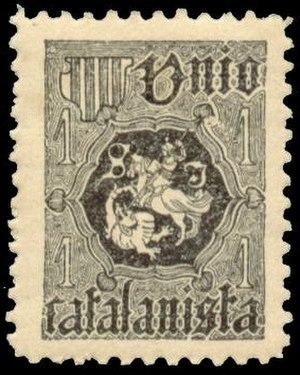
L'Unió Catalanista est un groupe catalaniste et conservateur formé à Barcelone en 1891 comme résultat de l'union de plusieurs syndicats et associations catalanistes.